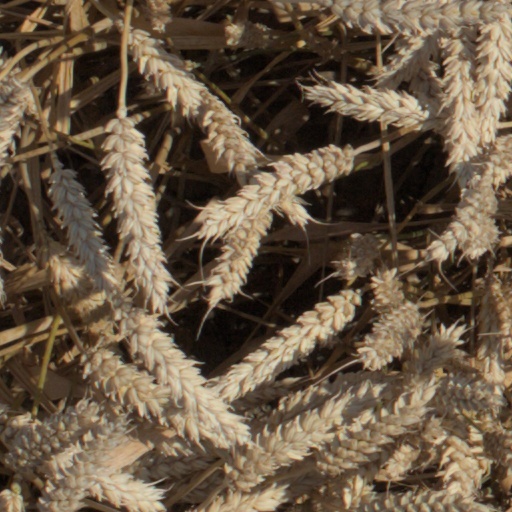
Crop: wheat